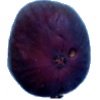
Label: fig